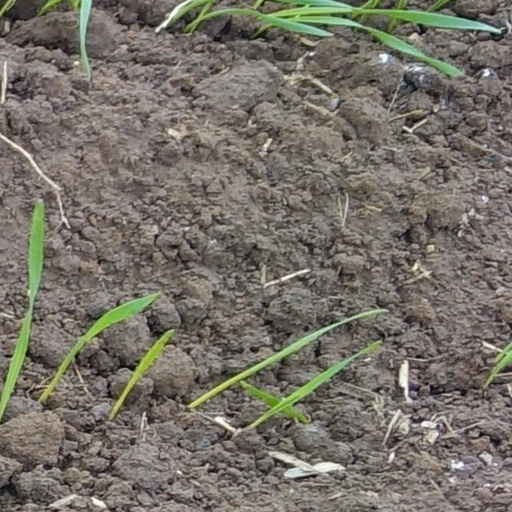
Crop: wheat